First Chicago Bank

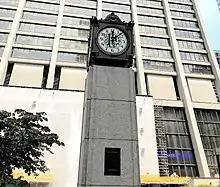
The First National clock is located at Exelon Plaza next to the Chase Tower in the Chicago Loop. The tower was called First National Plaza when it was built in 1969.

In 1903, the First opened the First Trust and Savings Bank which provided savings accounts to individual customers. First Trust and Savings Bank merged with Union Trust Company in 1928 to become the First Union Trust and Savings Bank. During the Great Depression, the First would absorb First Union Trust and Savings Bank's customers and operations. The bank was active in the sale of War Bonds during World War II. During the 1950s and 1960s the First expanded both in the Midwestern US as well as abroad, opening offices in London (1959), Tokyo (1962) and later Beijing (1980).